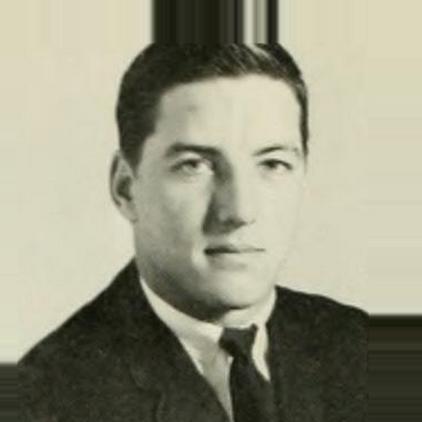
Age: 21